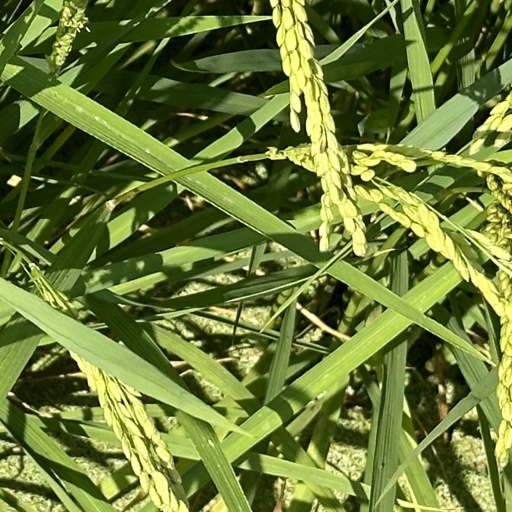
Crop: rice